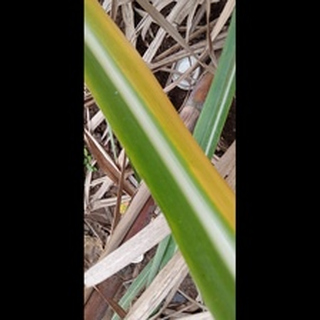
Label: sugarcane_yellow_leaf_disease